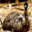
Label: bird